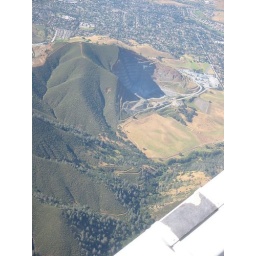
we were flying from livermore to mendocino in a single engine teeny plane